Ammaye Navvithe

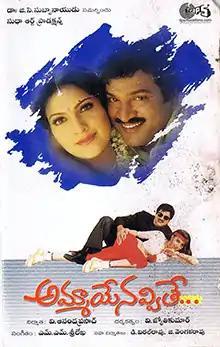
Movie Poster

Ammaye Navvithe is a 2001 Telugu-language comedy film produced by V. Anand Prasad under the Sudha Art Productions banner and directed by V. Jyoti Kumar. It stars Rajendra Prasad, Bhavana and music composed by M. M. Srilekha. This movie is one of the very few Telugu movies in which Kannada Actress Bhavana Ramanna acted. Though the film was recorded as a flop at the box office, Bhavana has been praised for her acting and naive glamorous appeal.